Henriette Paalzow

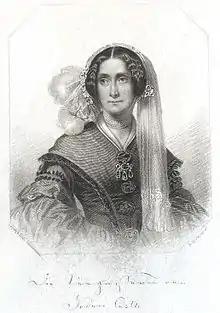
Henriette Paalzow, 1840

Henriette von Paalzow, "née" Wach (1788, in Berlin – 30 October 1847, in Berlin) was a German historical novelist.